Pesticide application

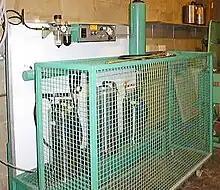
IPARC housed the World Health Organization fatigue test for pressurised hydraulic equipment: used for indoor residue spraying (IRS) against mosquitoes, other disease vectors and (sometimes) in agriculture

In the 1970s and 1980s improved application technologies such as controlled droplet application (CDA) received extensive research interest, but commercial uptake has been disappointing. By controlling droplet size, ultra-low volume (ULV) or very low volume (VLV) application rates of pesticidal mixtures can achieve similar (or sometimes better) biological results by improved timing and dose-transfer to the biological target ("i.e." pest). No atomizer has been developed able to produce uniform (monodisperse) droplets, but rotary (spinning disc and cage) atomizers usually produce a more uniform droplet size spectrum than conventional hydraulic nozzles (see: CDA & ULV application equipment). Other efficient application techniques include: banding, baiting, specific granule placement, seed treatments and weed wiping.